Smithfield Foods

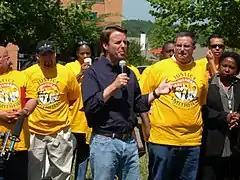
John Edwards meets Smithfield workers, Chapel Hill, North Carolina, June 2007.

Smithfield said in 2007 that it would phase out its use of gestation crates by 2017. Pregnant sows spend most of their lives in these stalls, which are too small to allow them to turn around. Pregnancies last about 115 days; the average life span of a sow in the United States is 4.2 litters. When they give birth, they are moved to a farrowing crate for three weeks, then artificially inseminated again and moved back to a gestation crate. The practice has been criticized by animal-welfare groups, supermarket chains, and McDonald's. Smithfield did not commit to requiring its contract farms to phase out the crates. Almost half the company's sows in the United States live on its roughly 2,000 contract farms.